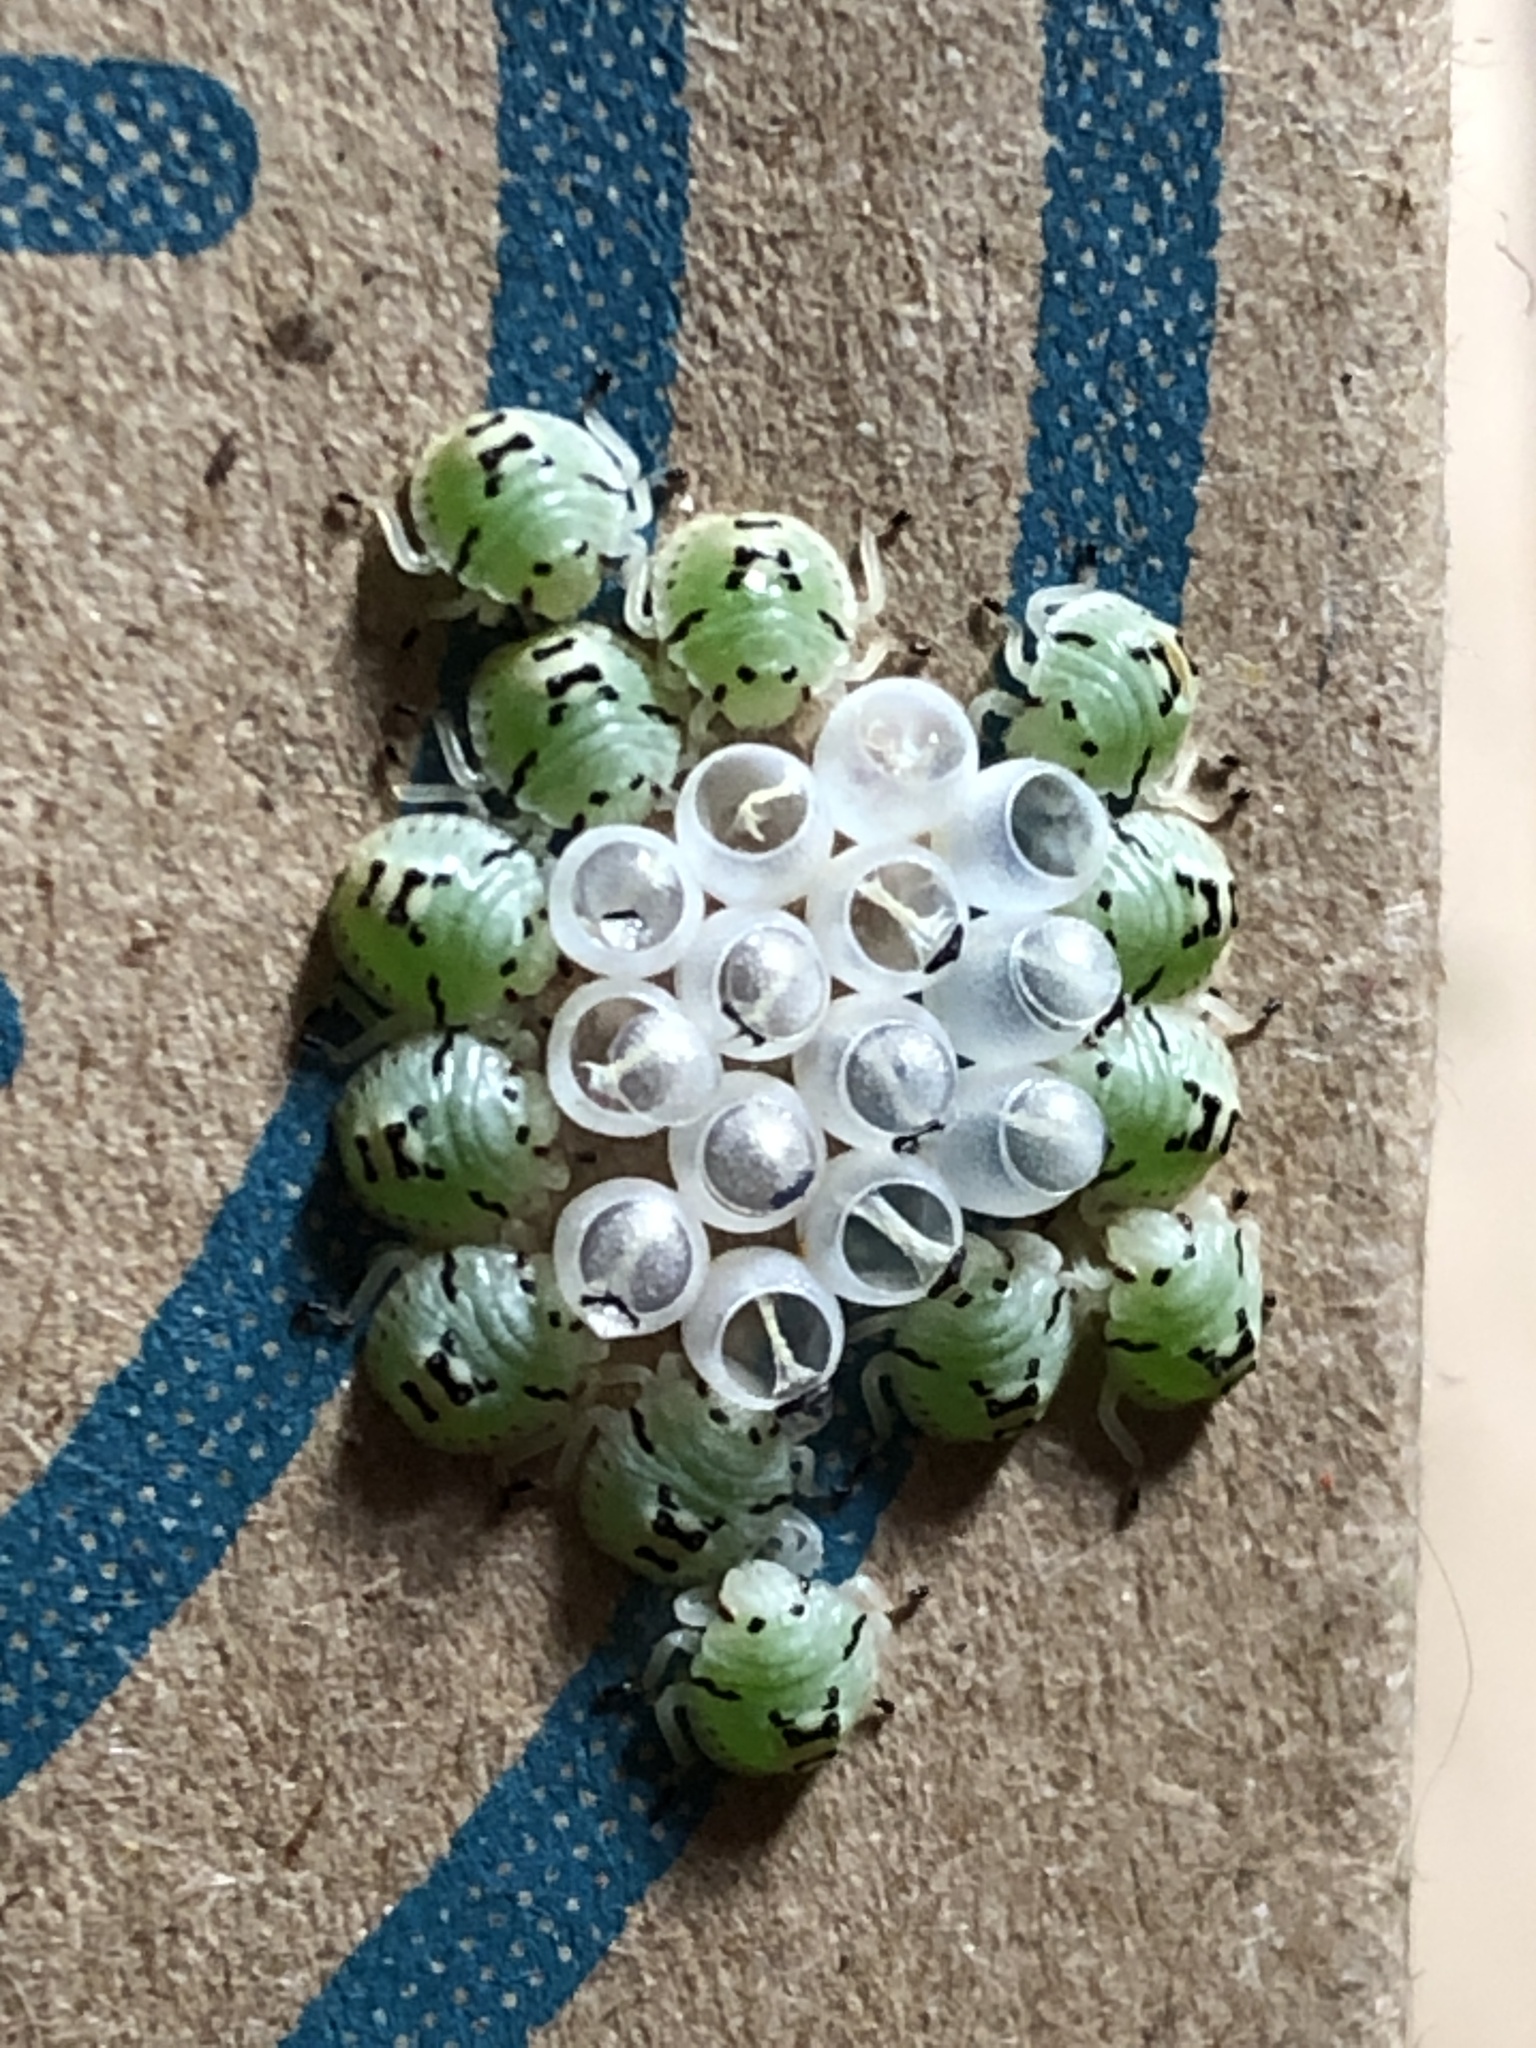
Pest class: stink_bug